Jim Cornette

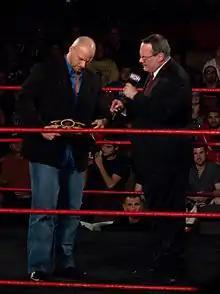
Cornette (right) with Adam Pearce

Cornette and the Midnight Express spent five years at Jim Crockett Promotions/World Championship Wrestling. After Condrey left the company in early 1987, he was replaced with Stan Lane. With Cornette as manager, each version of the team were National Wrestling Alliance (NWA) World tag team champions (Condrey and Eaton for six months in 1986, Eaton and Lane for a few weeks in late 1988). In addition, Eaton and Lane were three -time NWA United States tag team champions. As a manager, Cornette was known for both his loud mouth and for his ever-present tennis racket, which Cornette often used to ensure victory for his wrestlers, with the implication that the racket case was loaded. Cornette was at his best as a heel manager; fans loved to see the constantly yelling Cornette and his equally annoying charges beaten and humiliated. He and the Midnights were so hated, in fact, that they had to be escorted by police to and from the ring at the house shows and have a police escort to the city limits for fear of being attacked by overzealous fans.